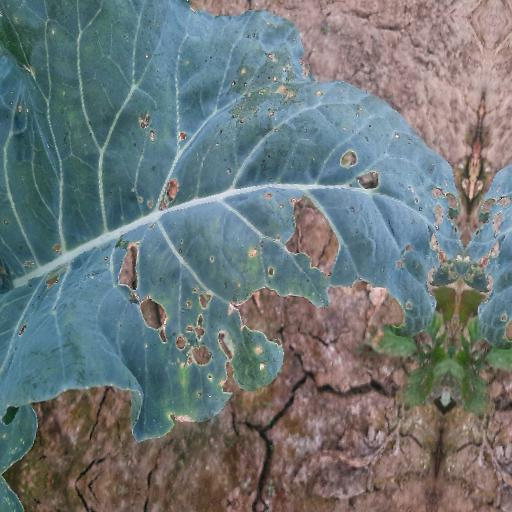
Label: Black Rot